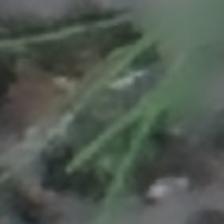
Label: clustered